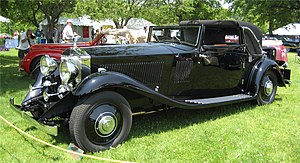
Rolls-Royce Phantom II
Den lettere Rolls-Royce Phantom II Continental.
Rolls-Royce Phantom II er en bilmodel fra britiske Rolls-Royce som blev lanceret i 1929. Modellen erstattede Phantom I.